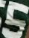
Number: 5